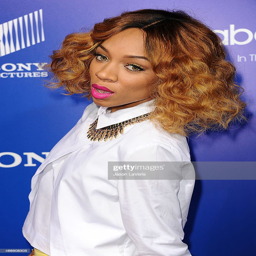
crunk artist attends the festival premiere of .